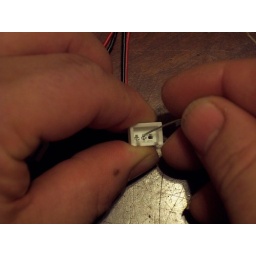
I used a bent paper clip to overcome the bend in the back of the plug to get it to let go of the plastic